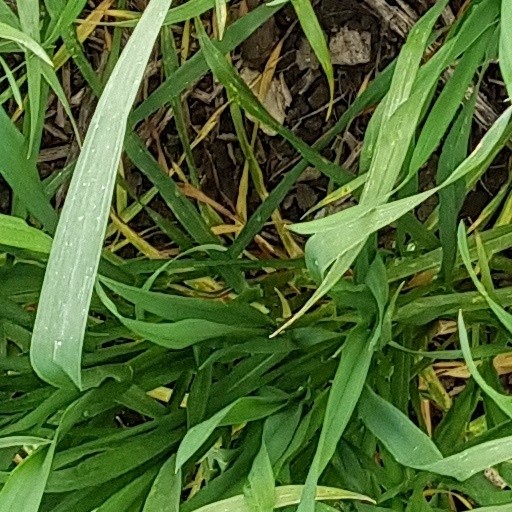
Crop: wheat